Peter Martyr Vermigli bibliography

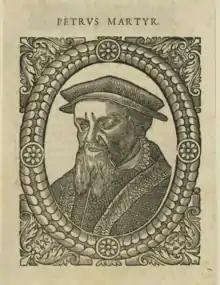
Engraving of Vermigli

329 of Vermigli's letters (sent and received) are preserved, written over the period 1542 to 1562. Many of these were for the purpose of exchanging news about the conditions in England, where Protestants suffered persecution under Mary, but they often discussed theological matters as well. His opinion carried a great deal of authority in the Reformed community, especially on the Eucharist. Vermigli used his letters to clarify his position and safeguard the Reformed consensus on the Eucharist against harmful divisions.